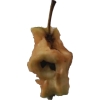
Label: apples